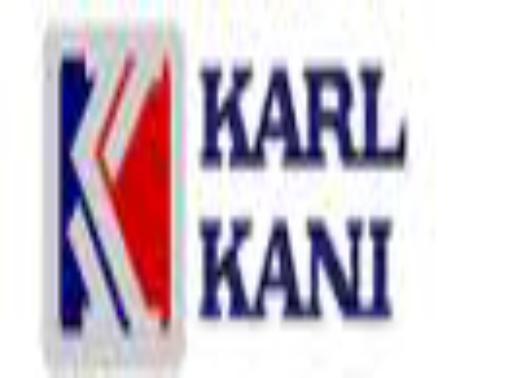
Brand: Karl Kani-1
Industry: Clothes